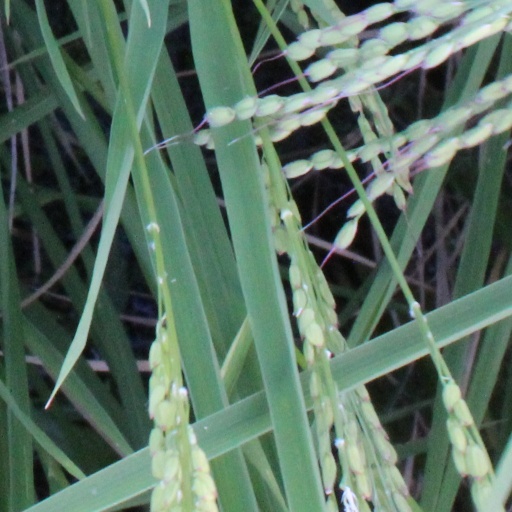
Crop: rice